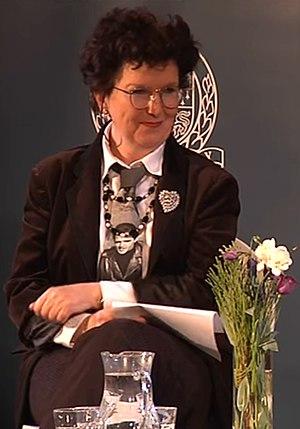
Fidelis Morgan, née le 8 août 1952 à Amesbury, dans le comté du Wiltshire, est une actrice, dramaturge et romancière britannique.